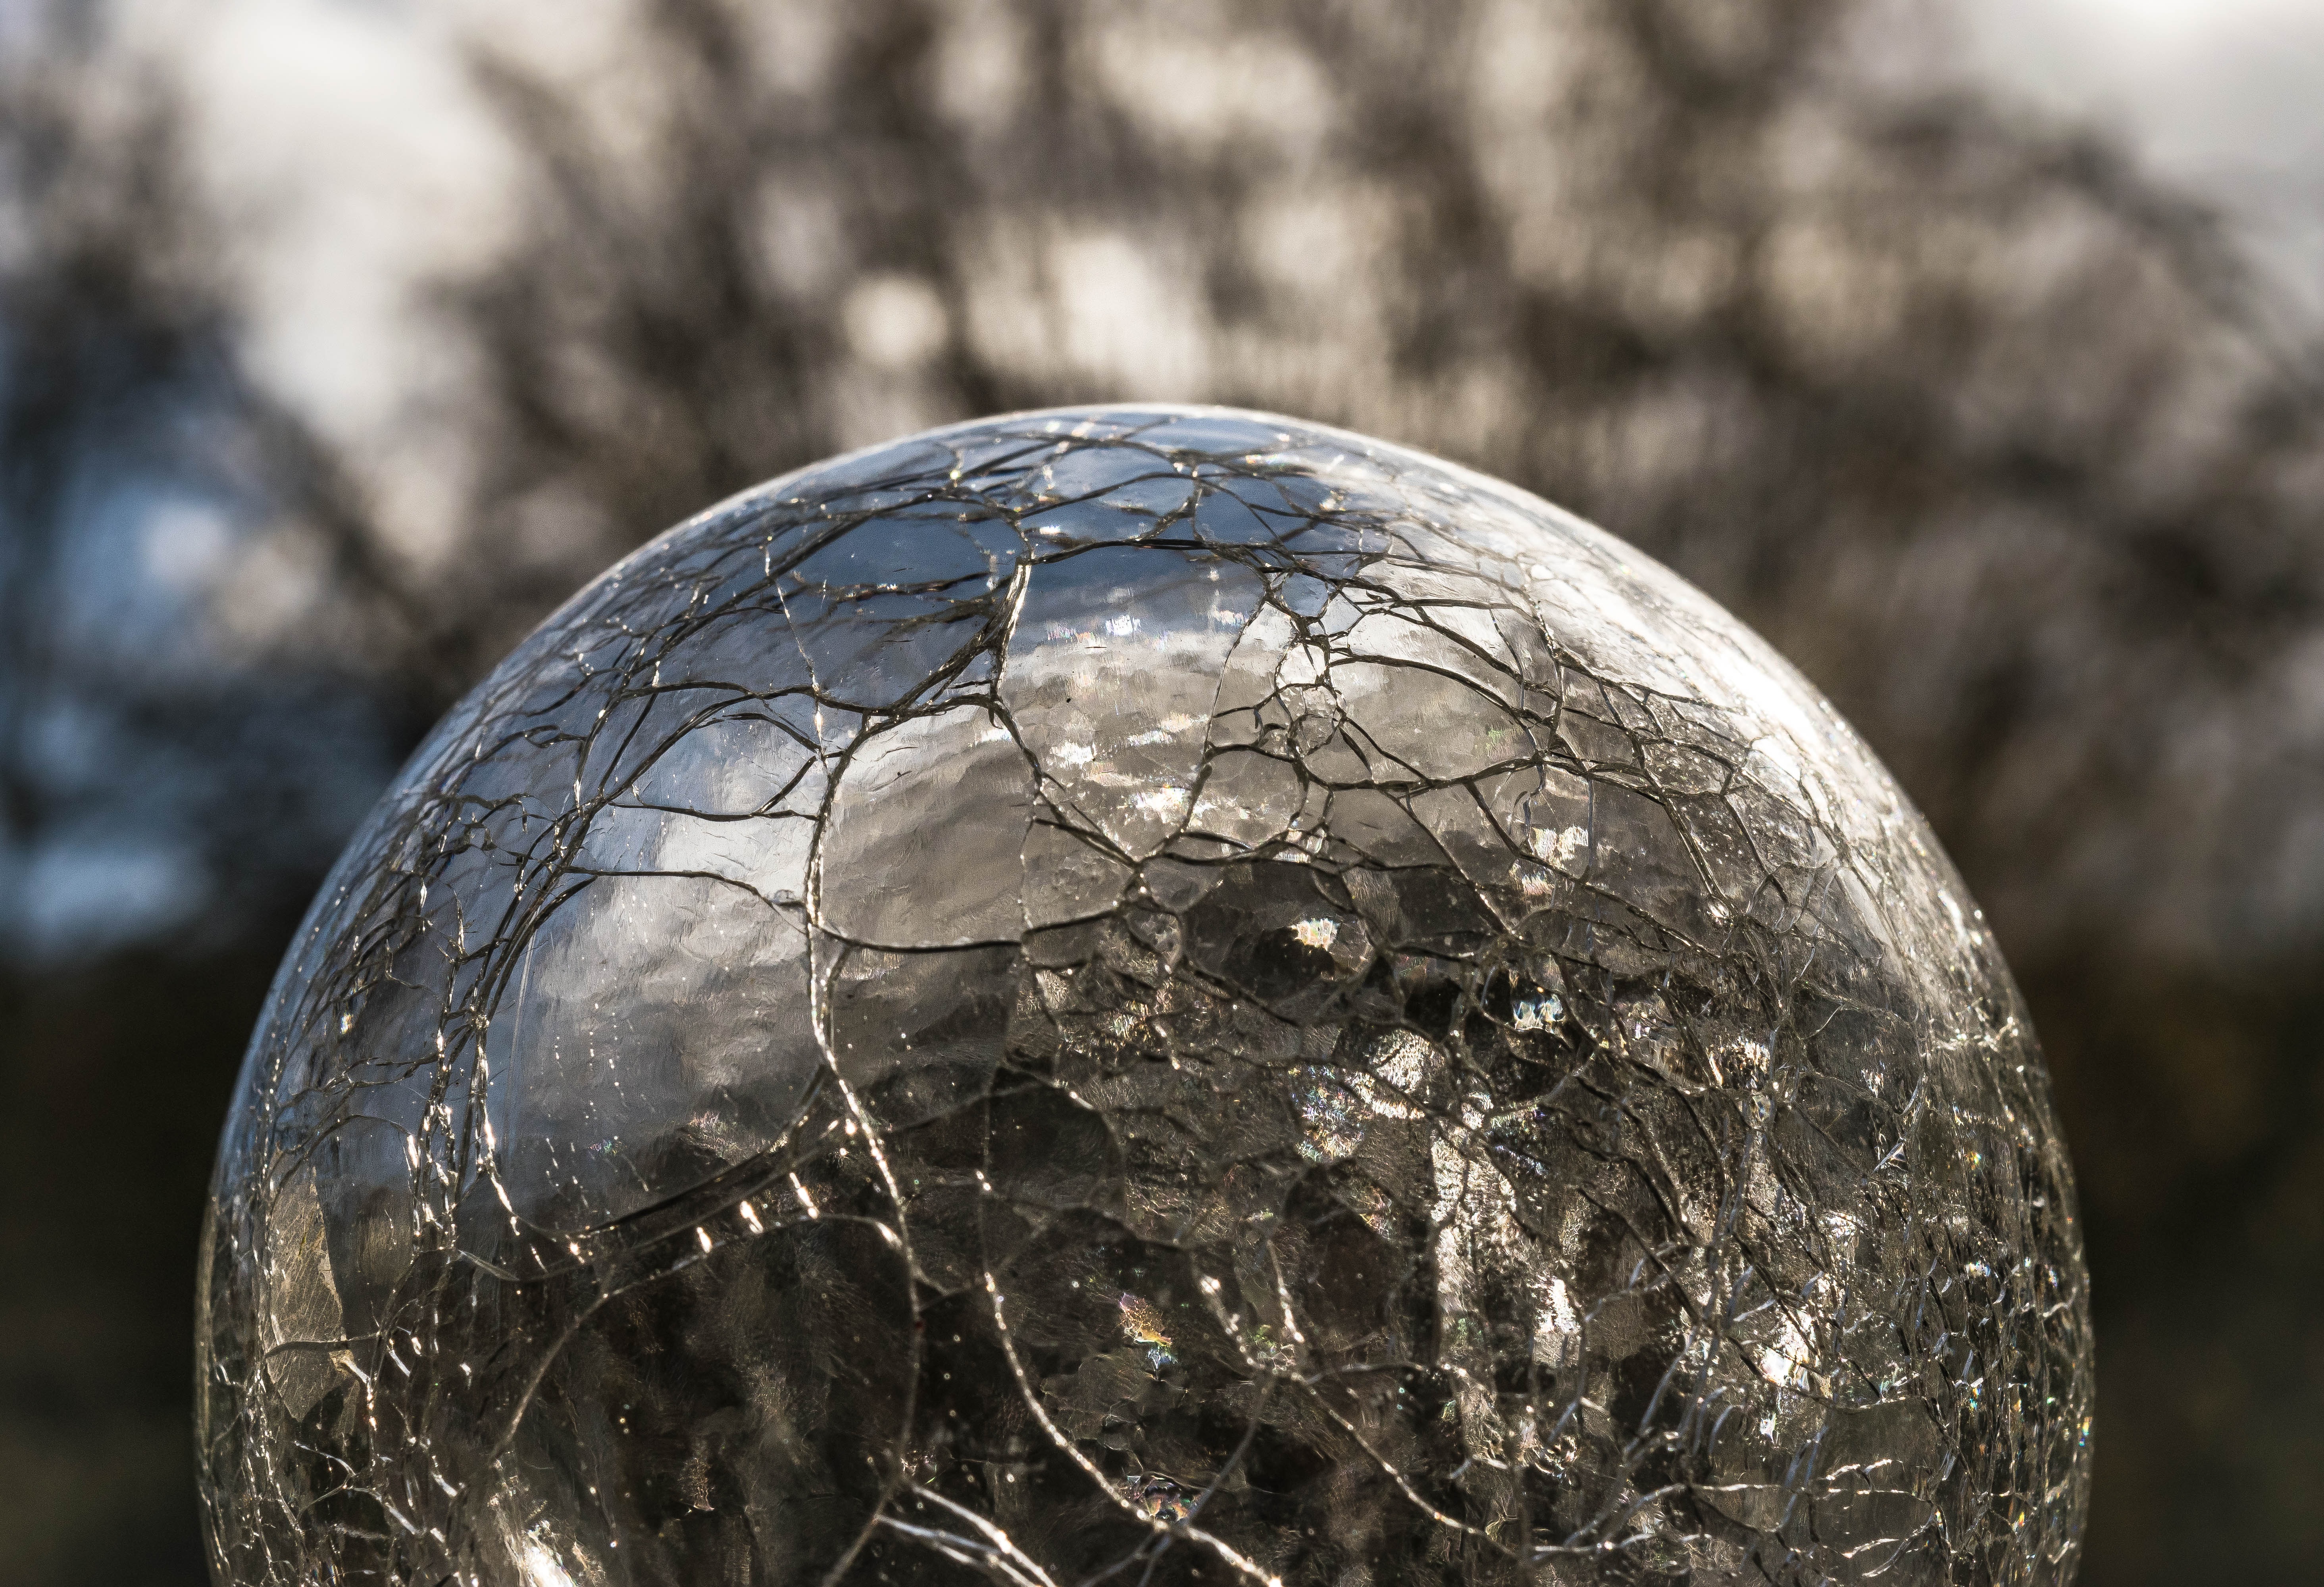
tree, rock, winter, light, sunlight, glass, reflection, close up, earth, ball, sphere, see, shape, glass ball, macro photography, clairvoyance, crystal ball, fortune teller, occultism, spiritism, atmosphere of earth, see before